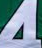
Number: 4